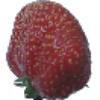
Label: Strawberry Wedge 1